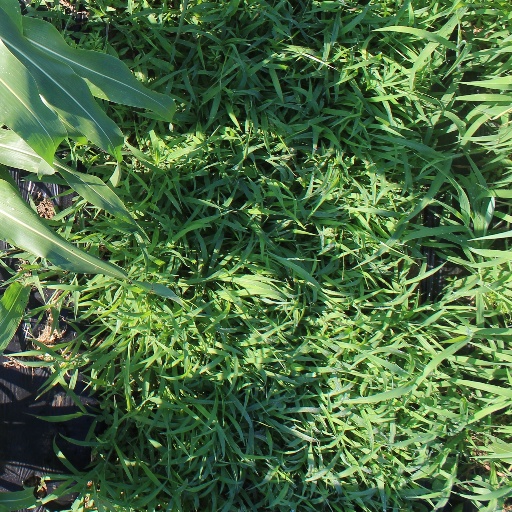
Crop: sorghum